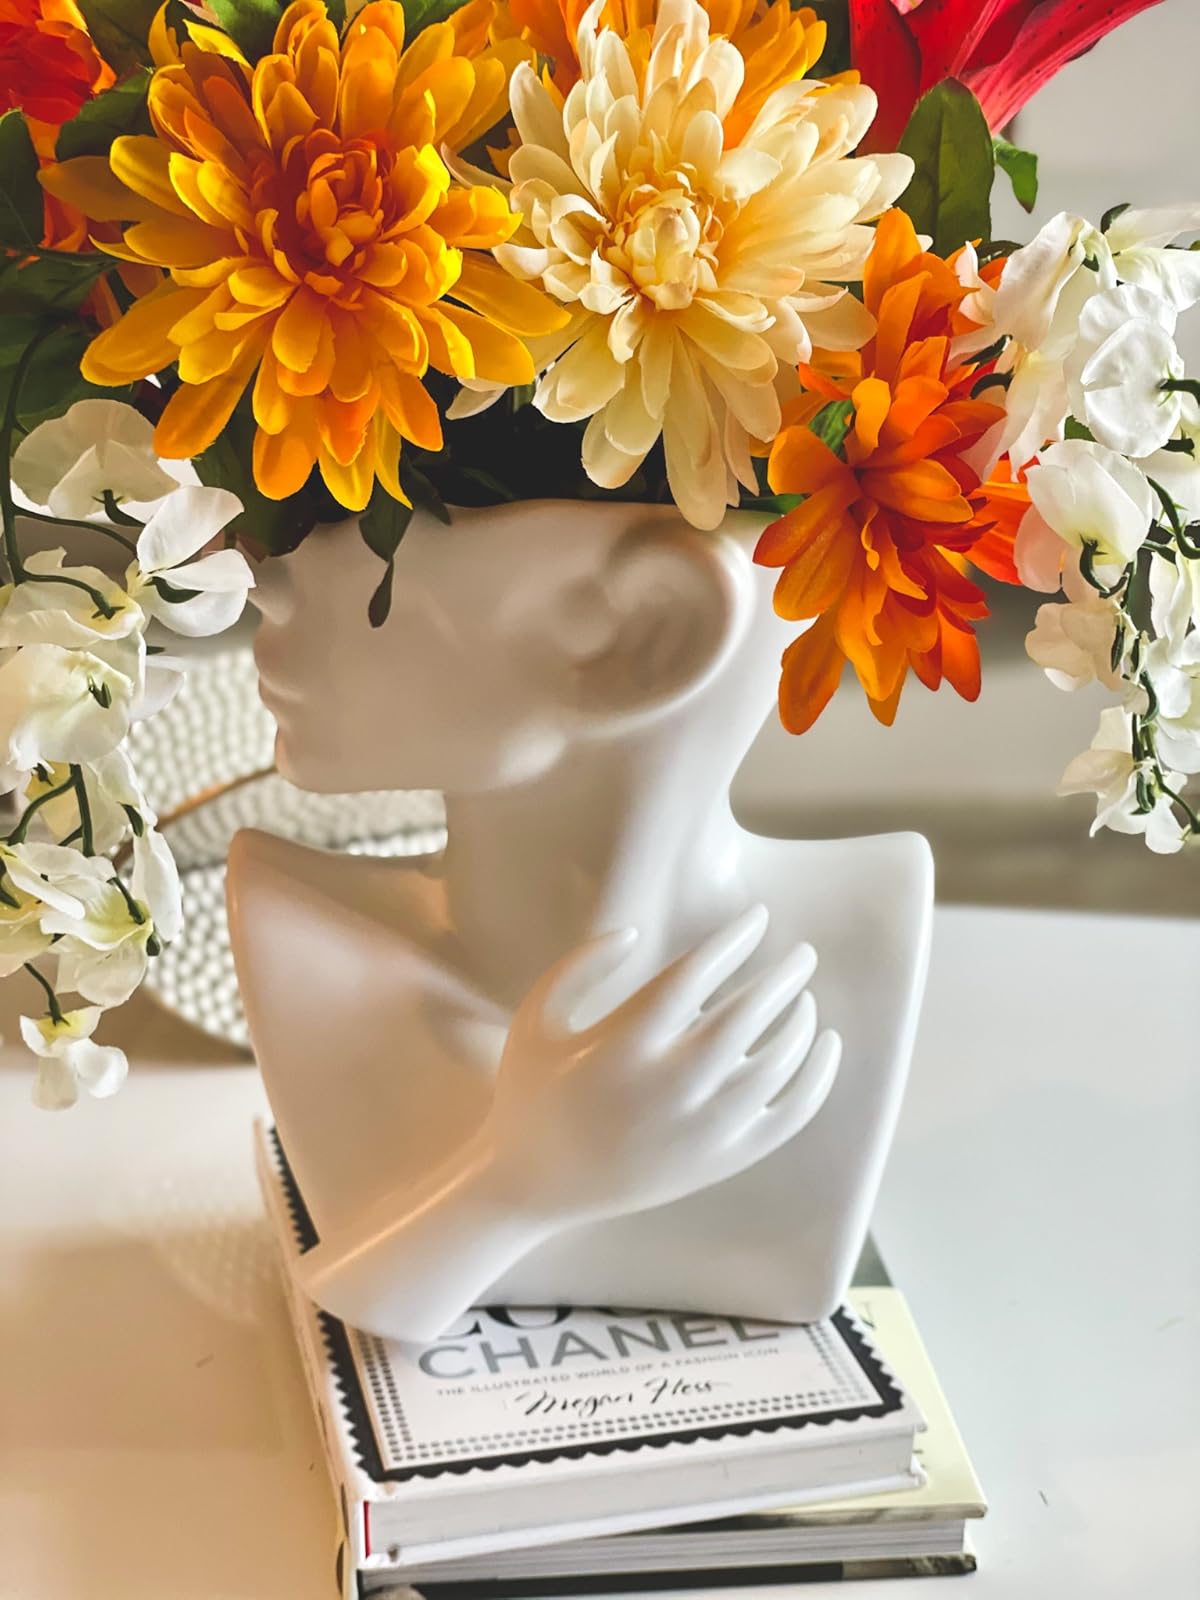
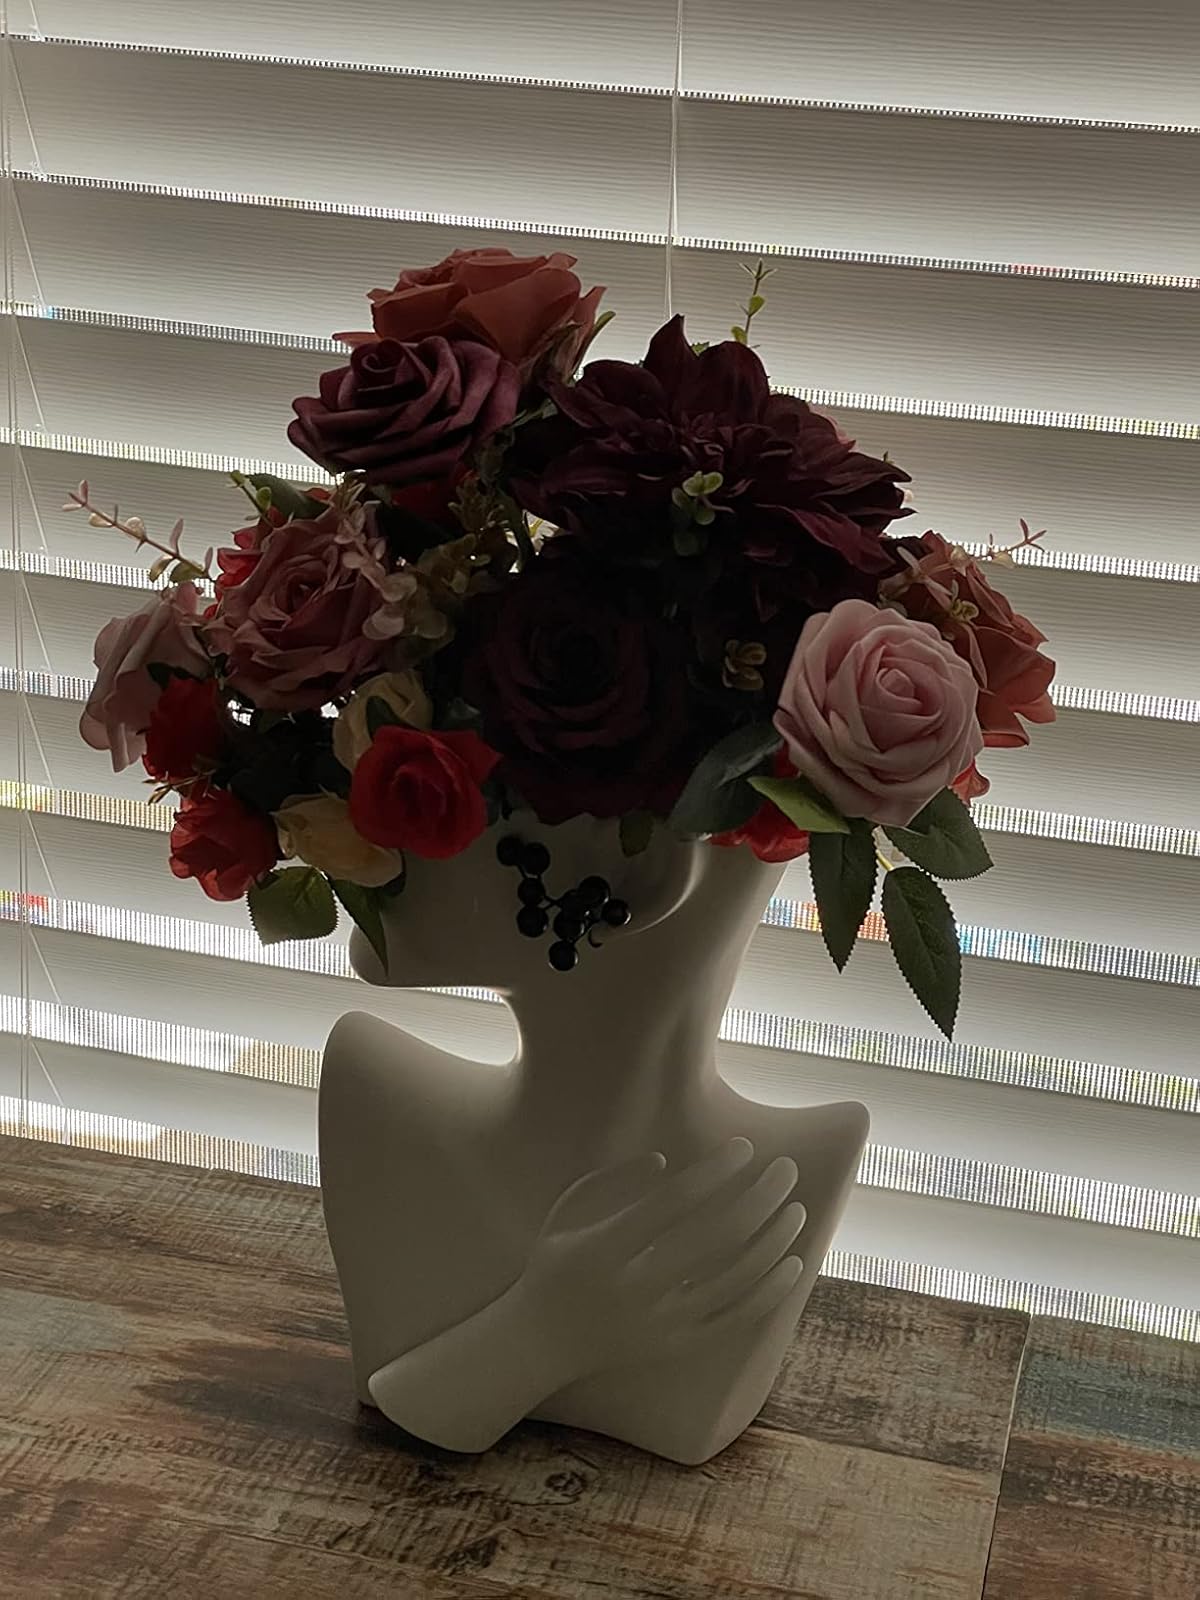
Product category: vase
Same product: yes